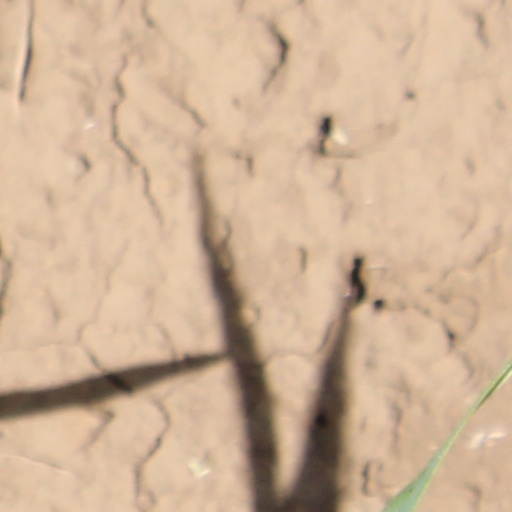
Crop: wheat